No. 1 (Coastal) Operational Training Unit RAF

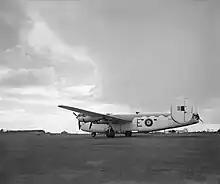
Liberator GR IIIA, LV345 'E', parked in a dispersal at Aldergrove, County Antrim, at the culmination of its service with of No. 86 Squadron RAF, and shortly before joining the Liberator Flight of No. 1 (Coastal) Operational Training Unit

No. 1 (Coastal) Operational Training Unit was equipped with numerous types and variants of aircraft: